Casas Viejas incident

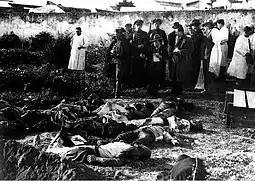
Photograph taken hours after the incident, with the bodies still lying on the ground

The local CNT syndicate of Casas Viejas had been waiting anxiously for the past days for the declaration of libertarian communism from the Jérez committee which they depended on organically. However, as days went by with no news being received from Jérez, the anarchists believed the revolution had started without them and as such began the revolt on the morning of the 11th of January 1933 with the proclamation of libertarian communism, severing of phone and telegraph lines as well as the digging of trenches across the roads to prevent reinforcements from the Civil Guard or the Army from arriving as well as the removal of the mayor Juan Bascuñana Estudillo. After this, the anarchists headed to the local Civil Guard garrison, which was manned by 4 guards and a sergeant, where they sent the now captured mayor as an envoy to demand they hand over their weapons and surrender, or else they would be executed. Sergeant García Álvarez replied that he could not surrender without orders from a commanding officer and that if anyone had to surrender, it should be the anarchists. Predicting that they'd have to hold out under siege, García Álvarez ventured out of the garrison with Guard Salvo Pérez to secure the perimiter, being met with a volley of shotgun fire which lightly wounded the guard and forced them to seek refuge inside the garrison. In the ensuing siege, Sergeant García Álvarez and Guard Chueca García would be mortally wounded, with García Álvarez continuing to direct the defense of the garrison before passing out due to blood loss. From that point on resistance came exclusively from Guard García Rodríguez who barely managed to resist until 2PM when civil guard reinforcements from nearby Medina under the command of Sergeant Rafael Anarte Viera lifted the siege. Soon after a column of Civil Guards led by Lieutenant García Castrillón and Assault Guards led by Lieutenant Fernández Artal arrived from nearby Chiclana, with searches and entries into homes beginning shortly afterwards. Fearing reprisals, many anarchists who had taken part in the siege fled while others sought refuge within the home of Francisco Cruz Gutiérrez, nicknamed "Seísdedos" (Sixfingers), where they promptly barricaded themselves. During one of the first skirmishes they managed to take Assault Guard Ignacio Martín Díaz, who had been wounded while trying to remove them from the house, hostage. The Civil and Assault Guard forces settled in for a siege, intending to make them surrender out of desperation instead of resorting to an assault. However by the dawn of the 12th of January, the Assault Guards requested by the provincial governor of Cádiz under the command of Captain Manuel Rojas arrived in Casas Viejas with orders from the Minister of Governance to raize the house where the anarchists had barricaded themselves and put an end to "Seísdedos"' resistance.